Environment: real
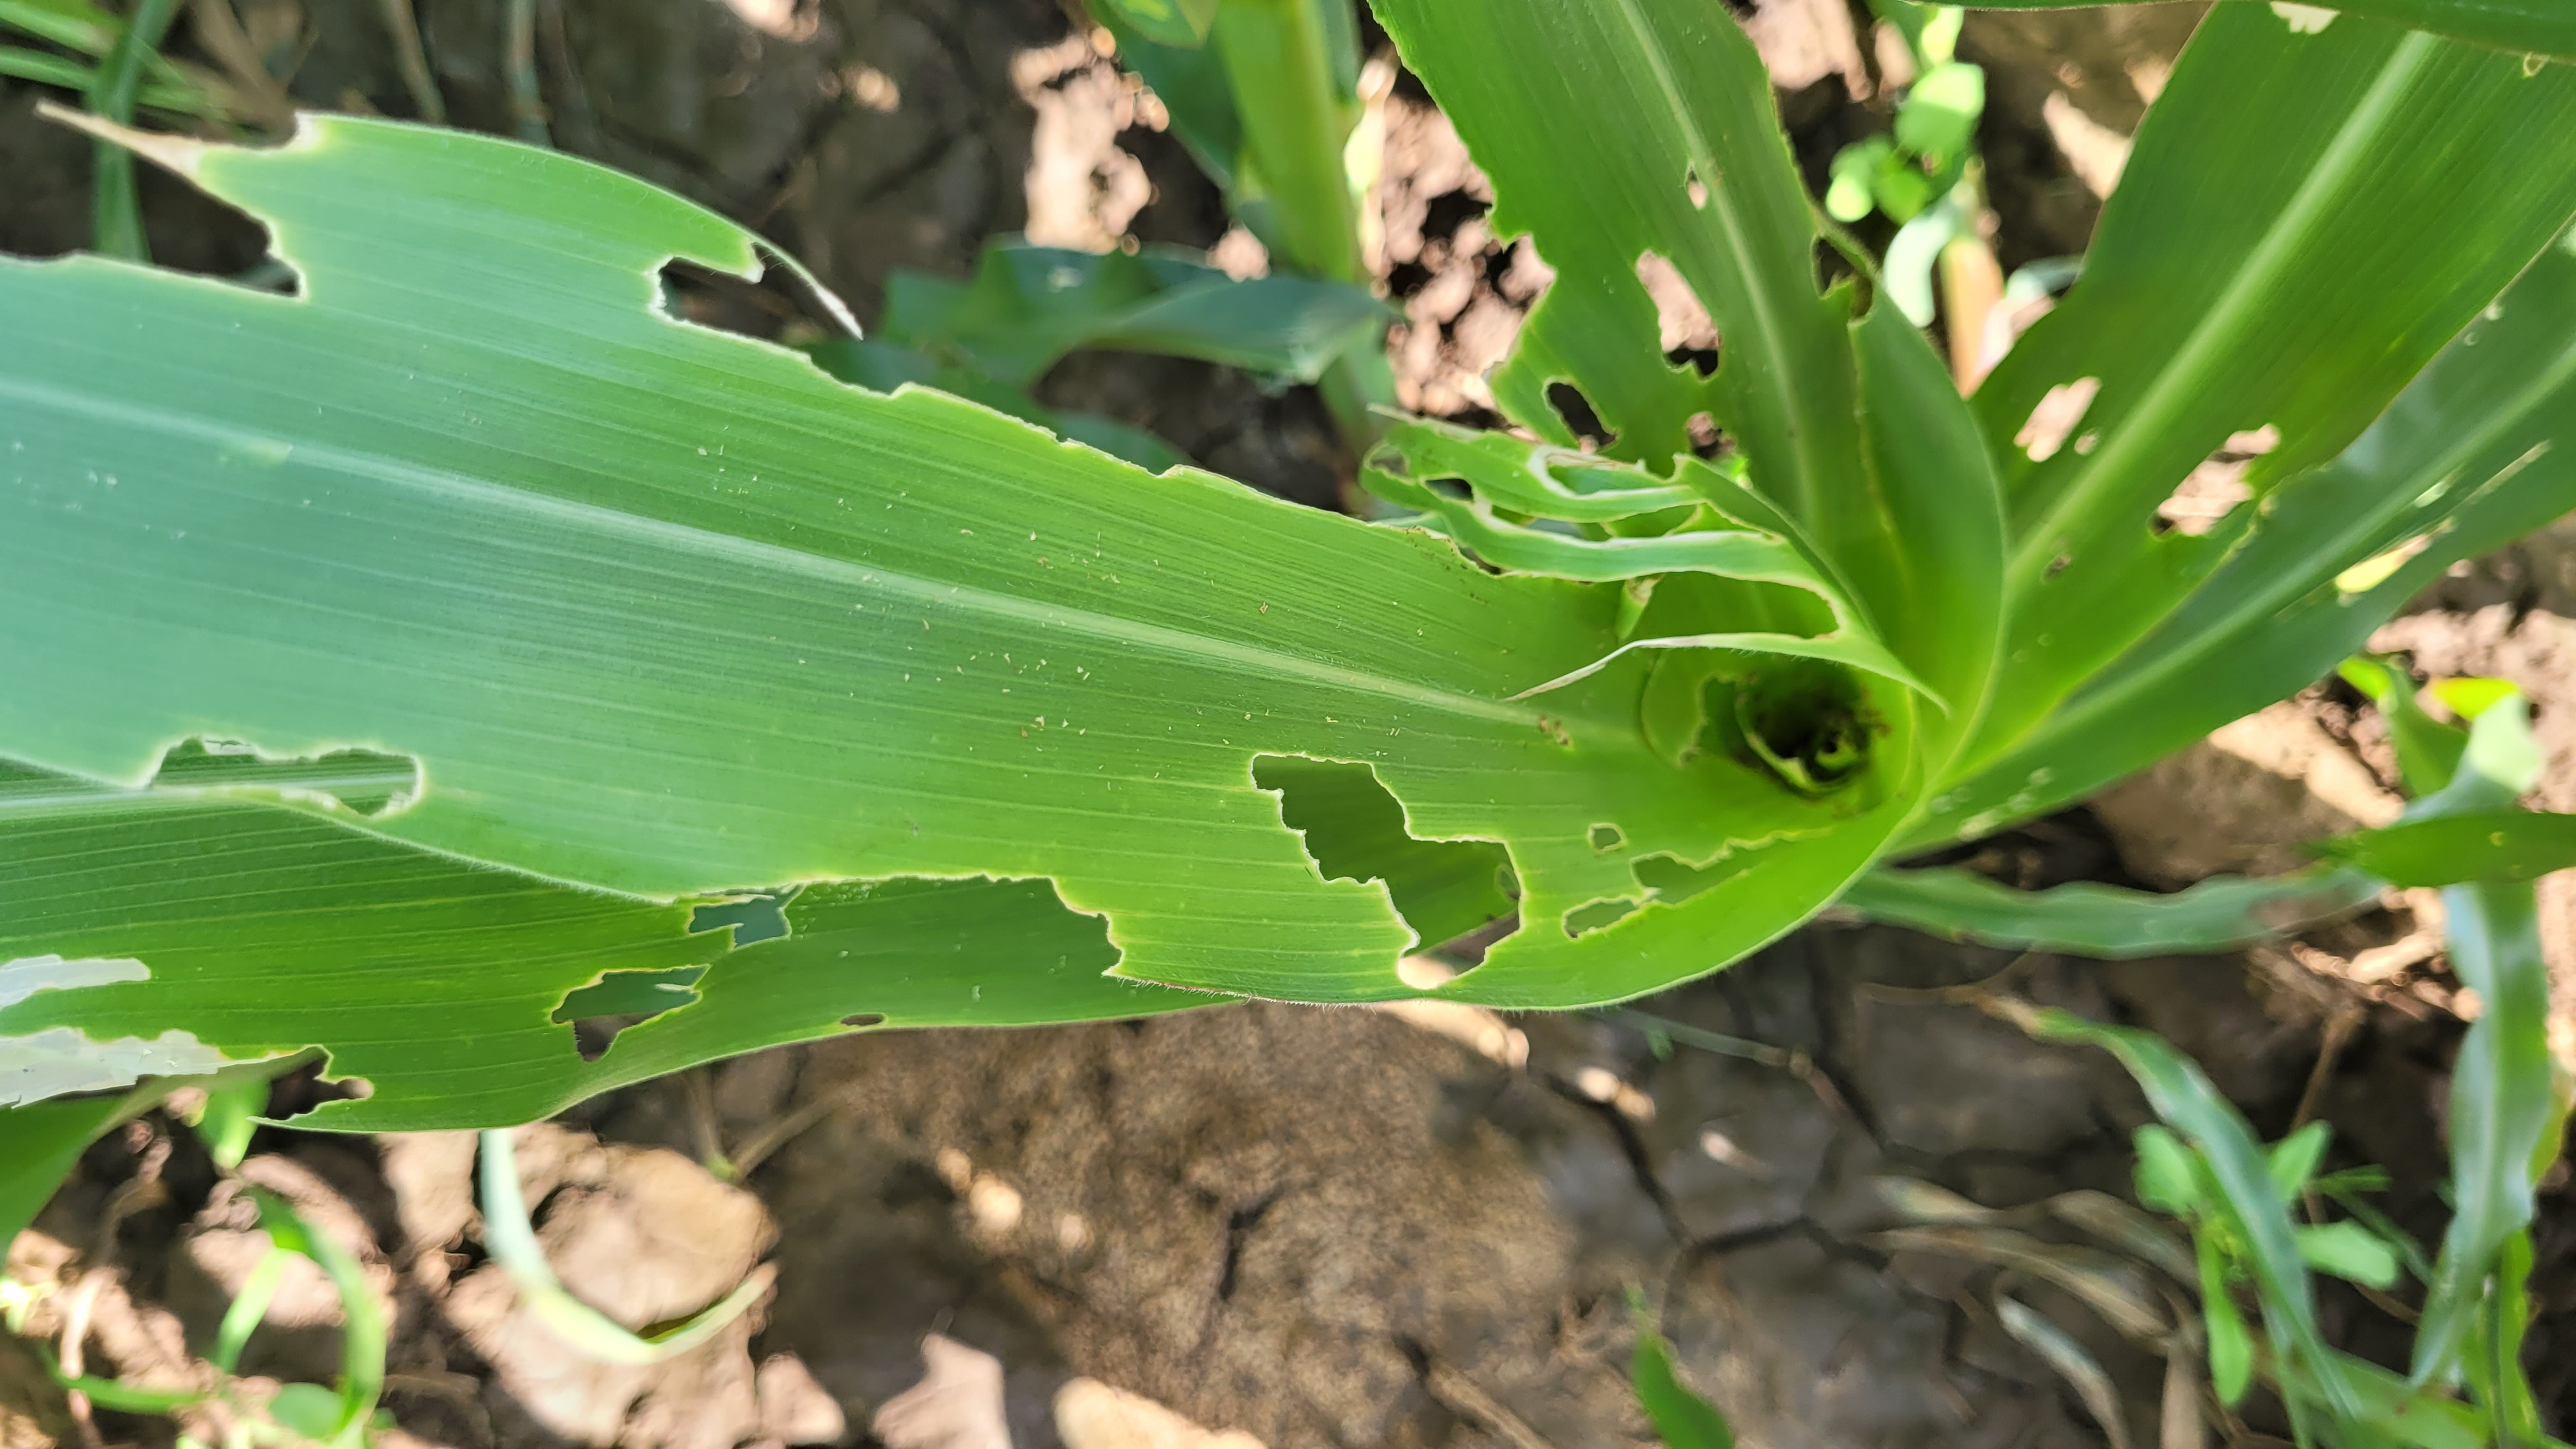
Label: fall_armyworm